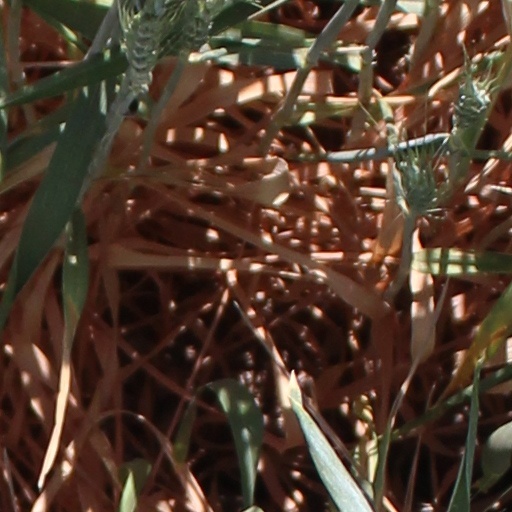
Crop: wheat